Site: brandenburg
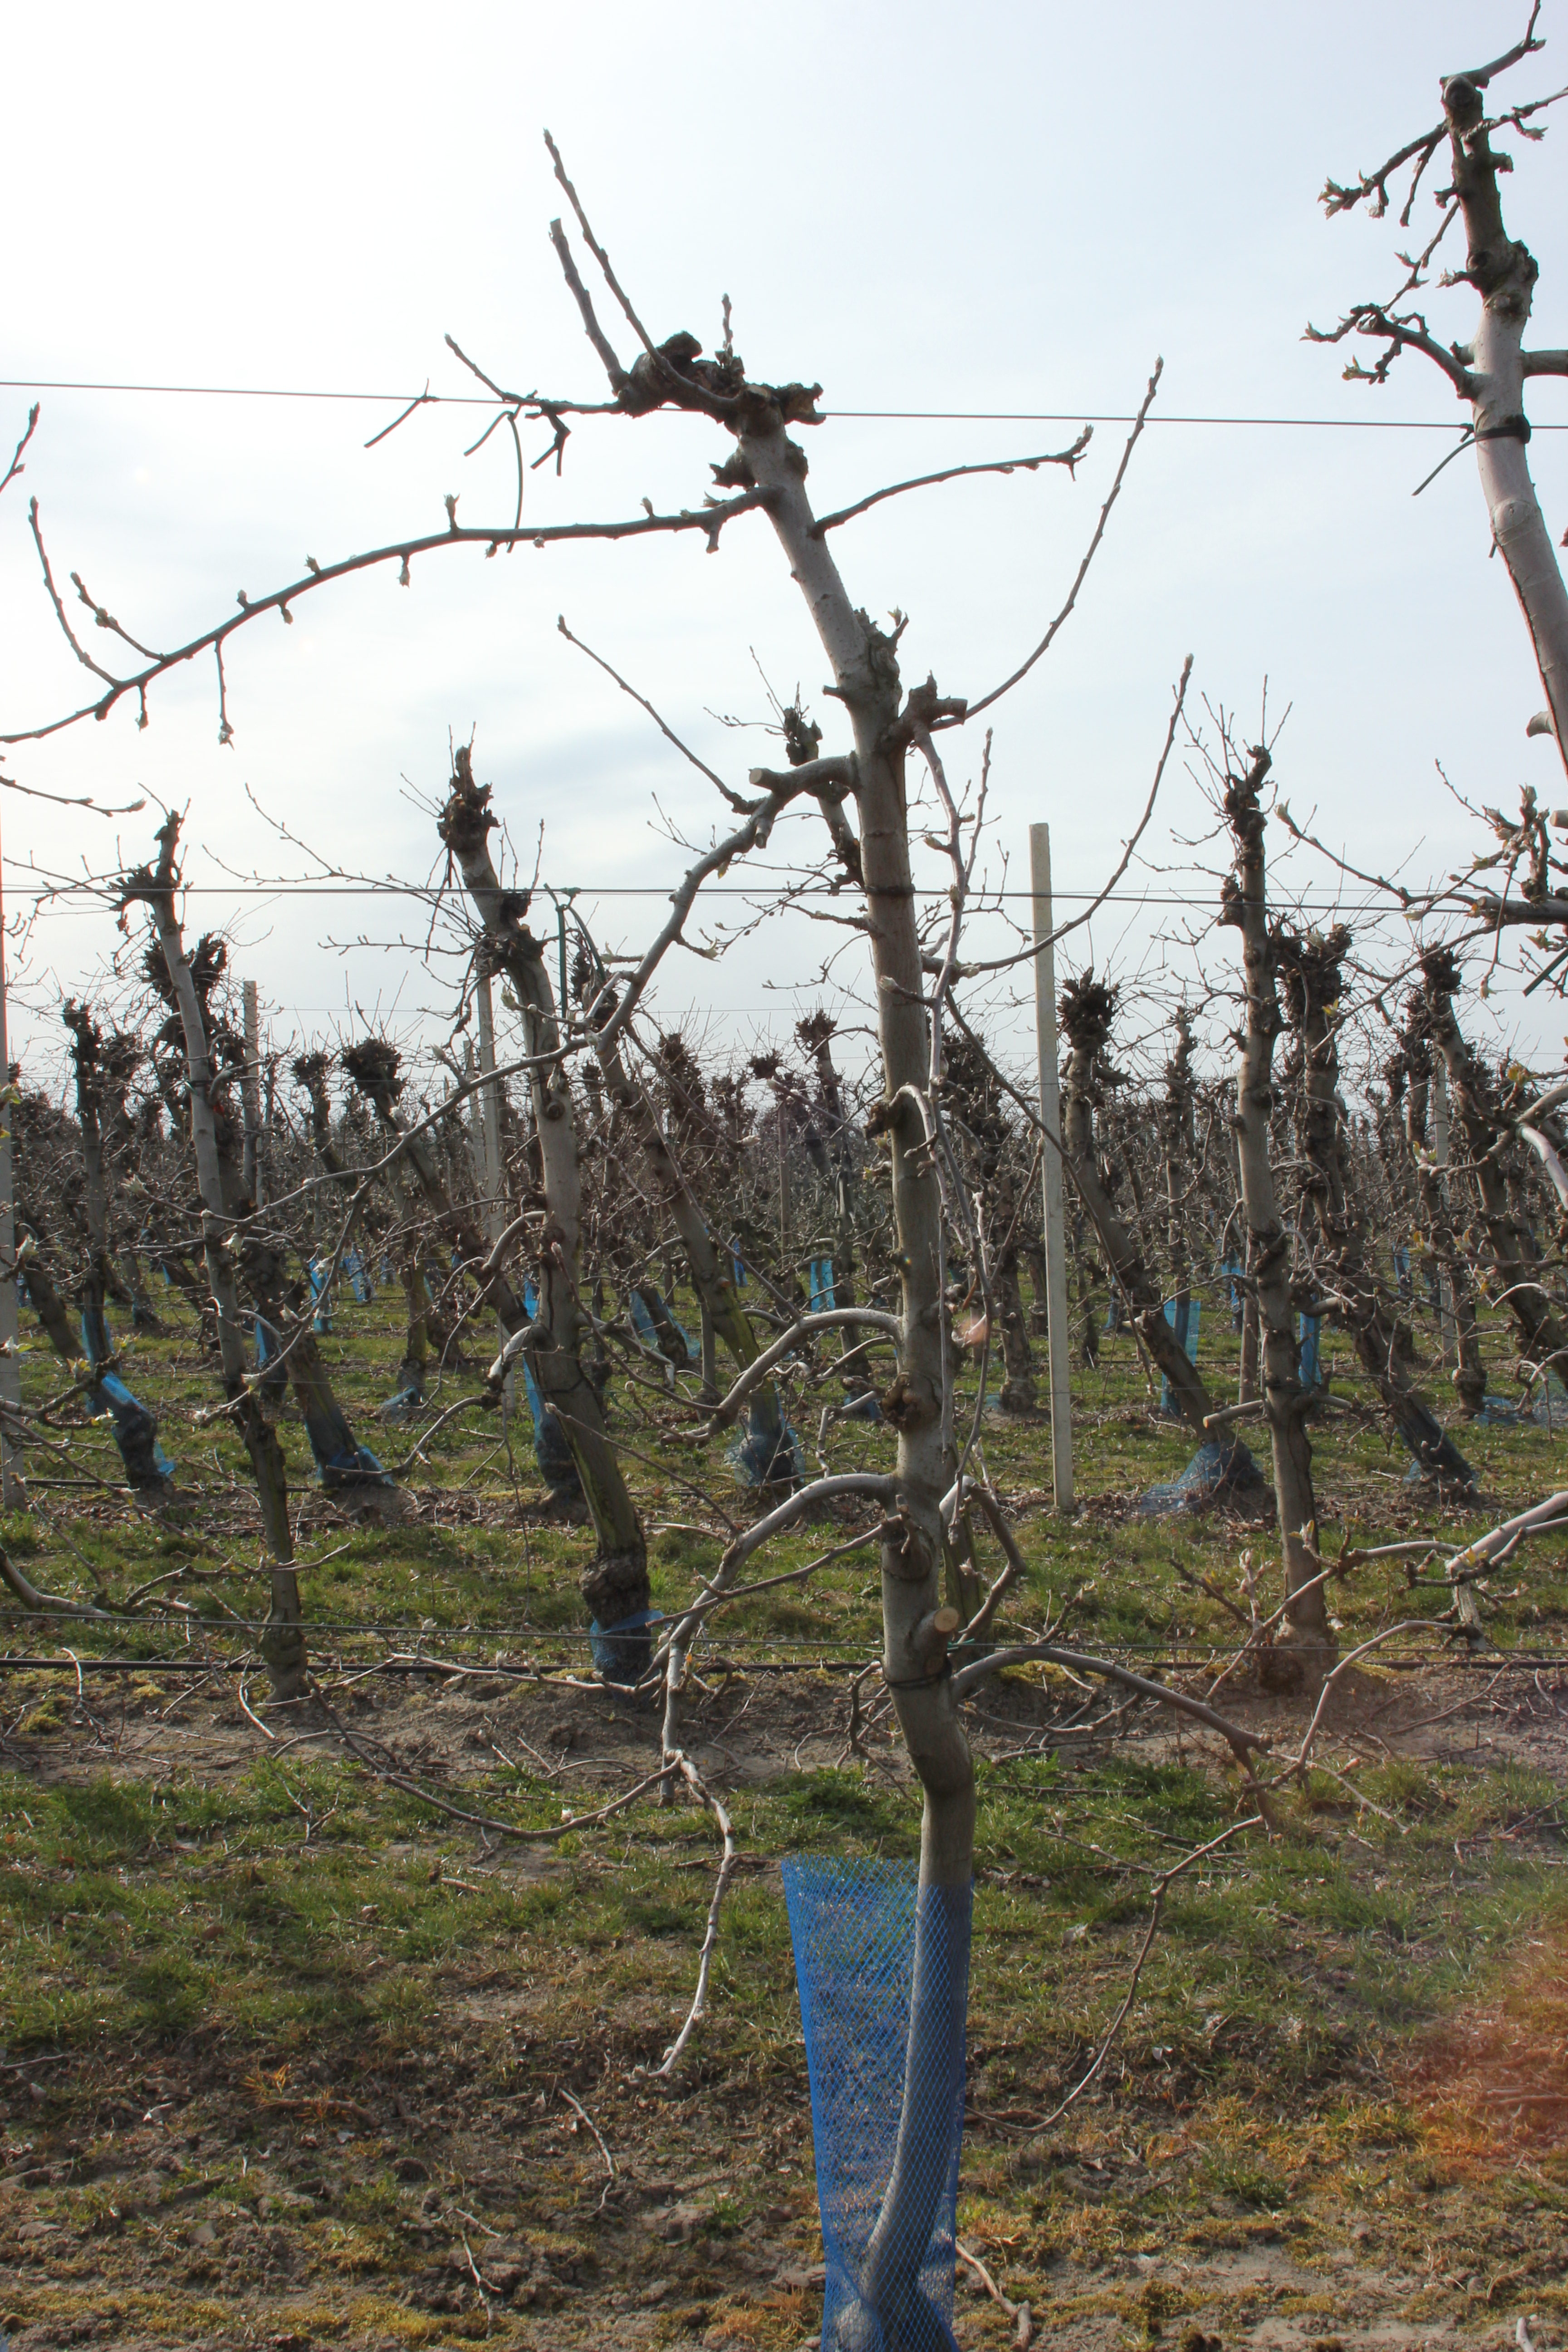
Growth stage (BBCH 54): Inflorescence emergence